Zeynep Fadıllıoğlu

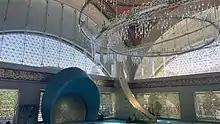
Şakirin Mosque, Istanbul: interior design by Zeynep Fadıllıoğlu (2009)

Zeynep Fadıllıoğlu (1955, Istanbul) is a Turkish designer and owner of a Turkish architecture and interior design company. She designed the interiors of Istanbul's Şakirin Mosque in 2009 to wide international acclaim, possibly becoming the first woman to design a mosque.